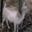
Label: deer